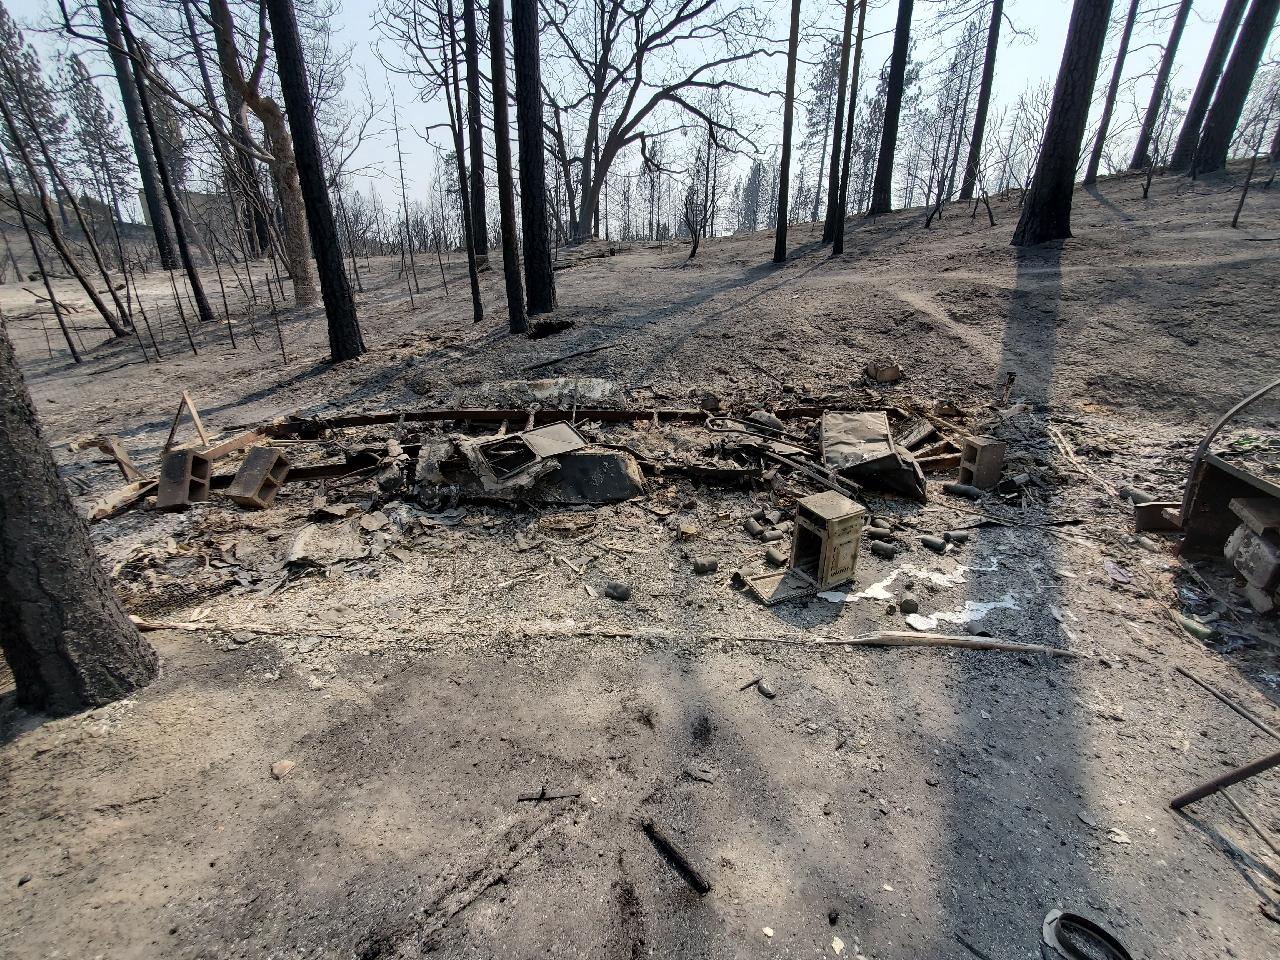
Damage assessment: destroyed